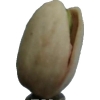
Label: pistachio